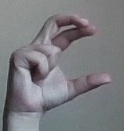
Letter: thal